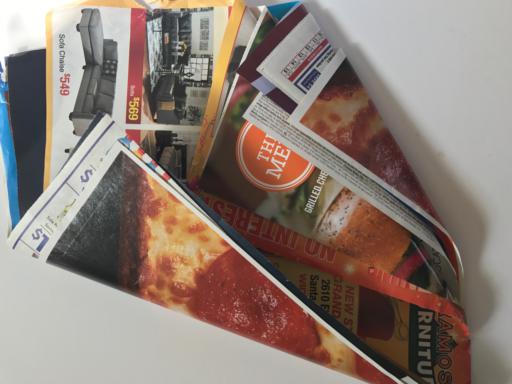
Label: paper